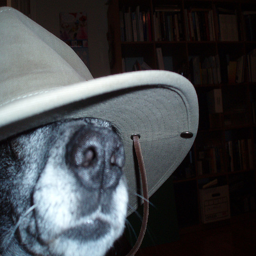
A dog wearing a gray hat standing next to a  library of books.
Dog wearing large hat in room with bookshelves.
A dog wearing a tan hat over its eyes.
A dog wearing a hat that is covering most of its face.
A dog wearing a hat is shown with the focus on his nose.